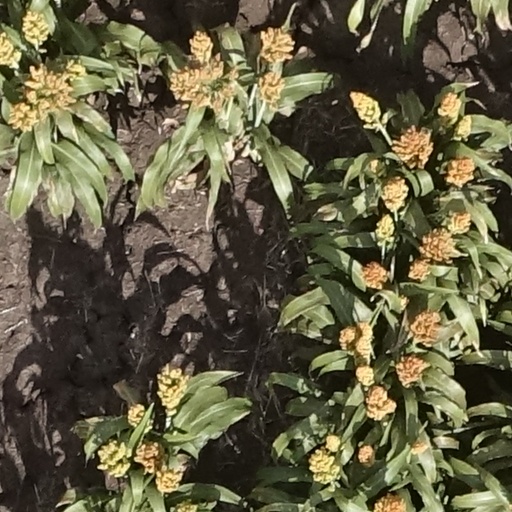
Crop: sorghum